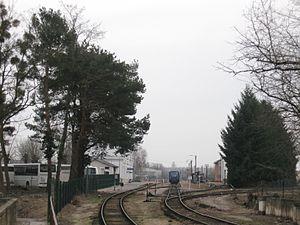
Gare de Romorantin-Blanc-Argent, Romorantin-Lanthenay, Loir-et-Cher, France
La gare de Romorantin-Blanc-Argent est une gare ferroviaire française de la ligne de Salbris au Blanc, située sur le territoire de la commune de Romorantin-Lanthenay, dans le département de Loir-et-Cher, en région Centre-Val de Loire.